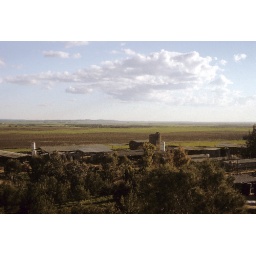
From the water tower, facing east. On very clear winter days we could &amp;quot;just&amp;quot; see Jerusalem in the distance